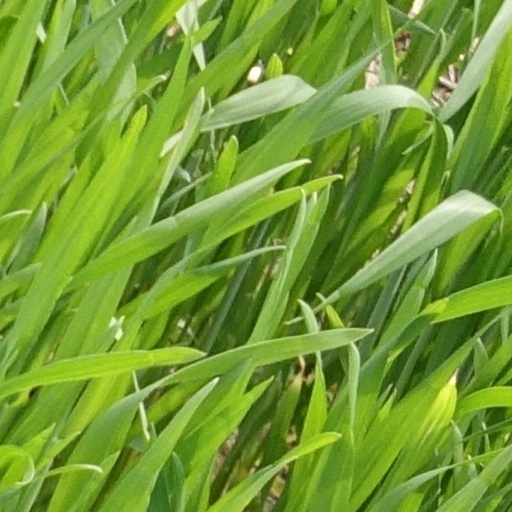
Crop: wheat